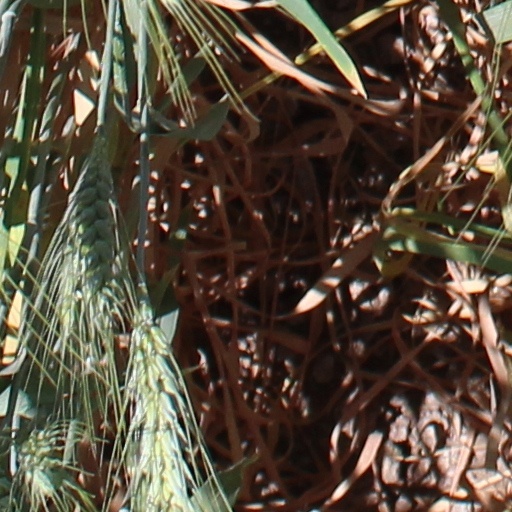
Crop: wheat